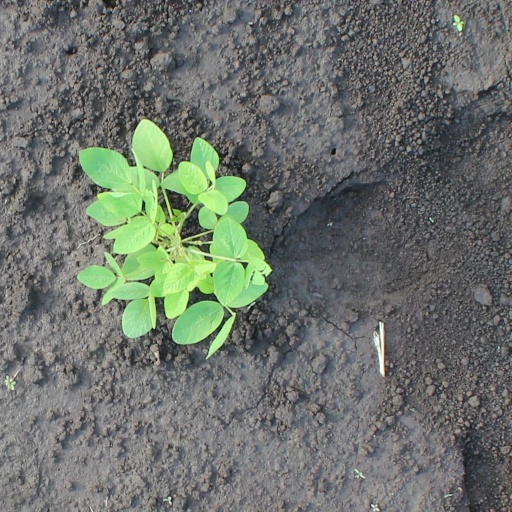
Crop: soybean